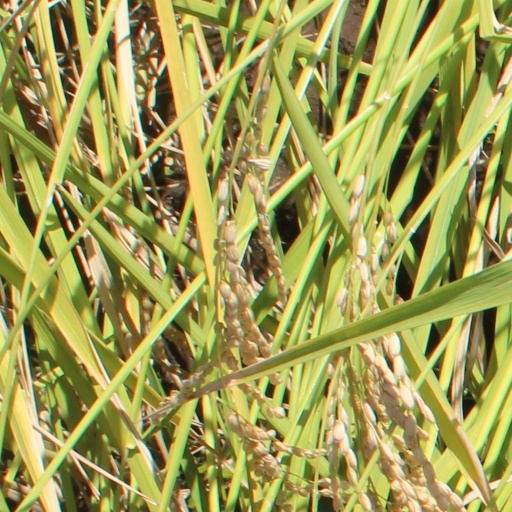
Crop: rice